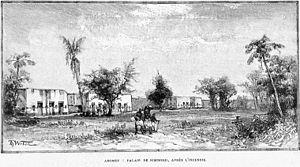
Abomey: Palais de Simbodji, Après L'Incendie. (1895)
Alexandre L. d'Albéca est un géographe, explorateur et administrateur colonial français.
Le musée historique d’Abomey est un ensemble de palais royaux dont une partie contient l’un des plus prestigieux musées du Bénin. Le site de 47 hectares dont il fait partie est inscrit sur la liste du patrimoine mondial de l’UNESCO depuis décembre 1985.